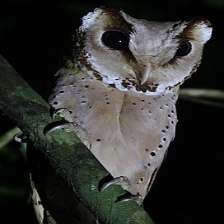
Species: ORIENTAL BAY OWL
Scientific name: PHODILUS BADIUS
ImageNet parent category: great_grey_owl